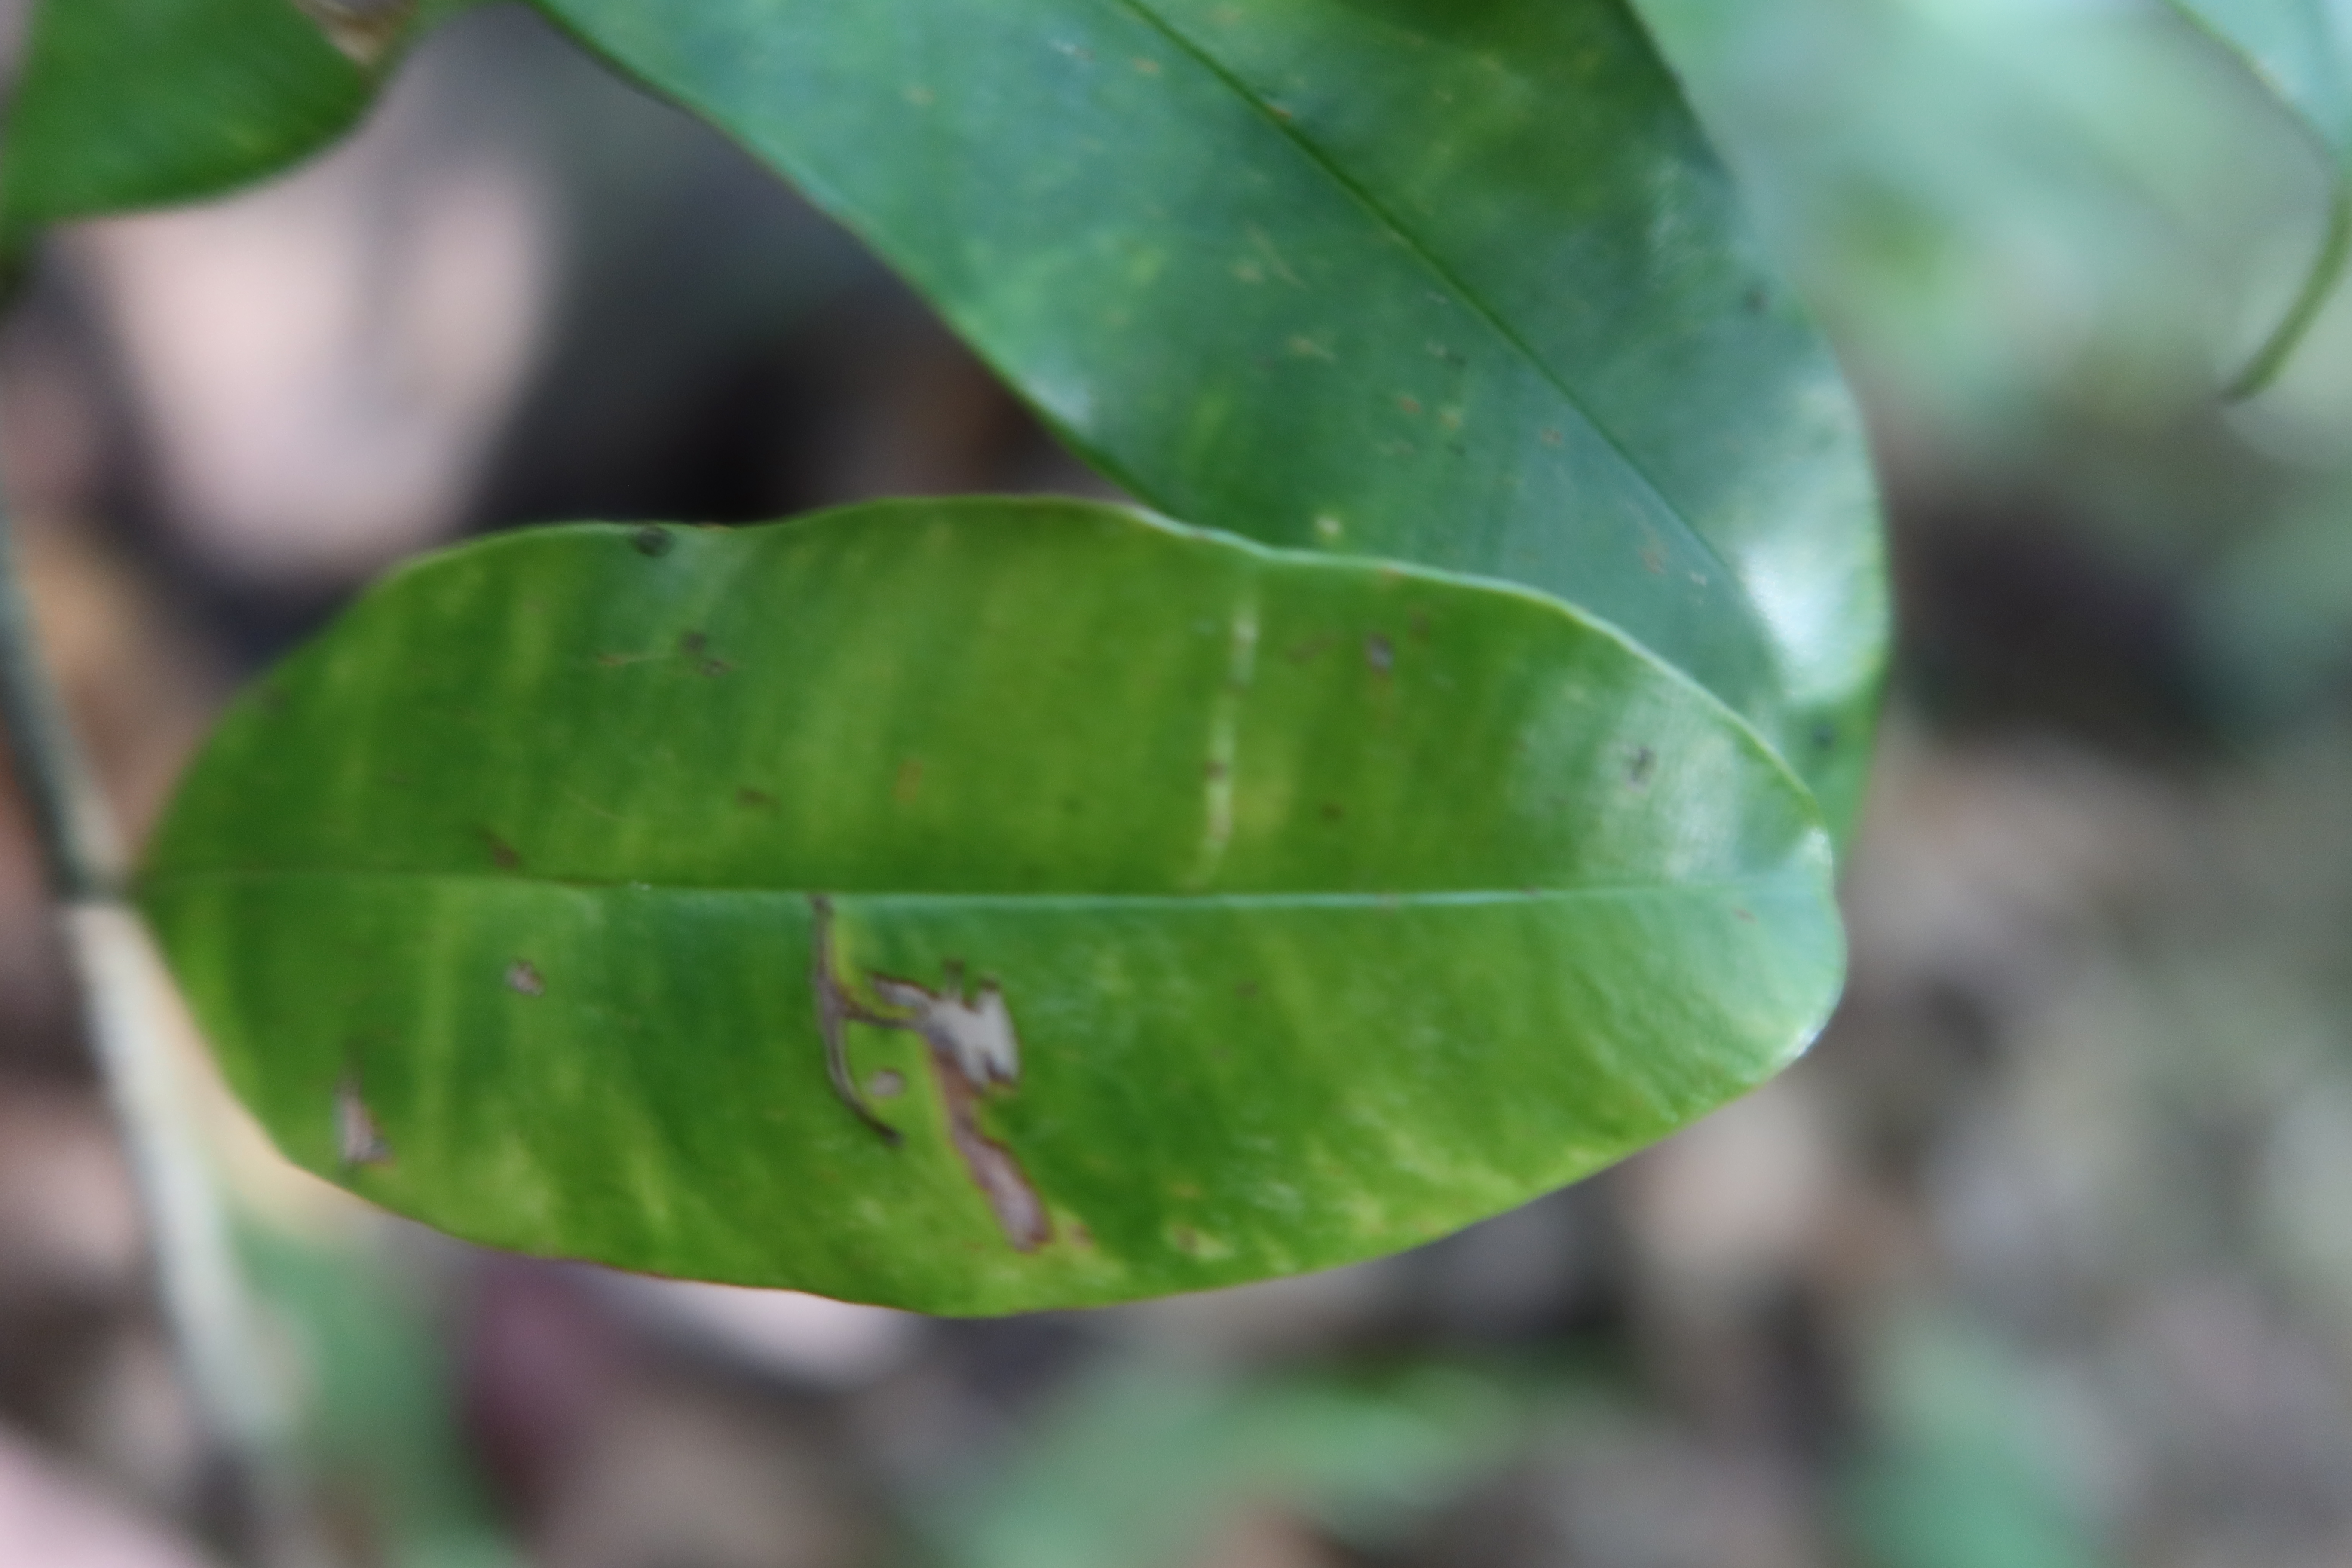
Label: Brown spots